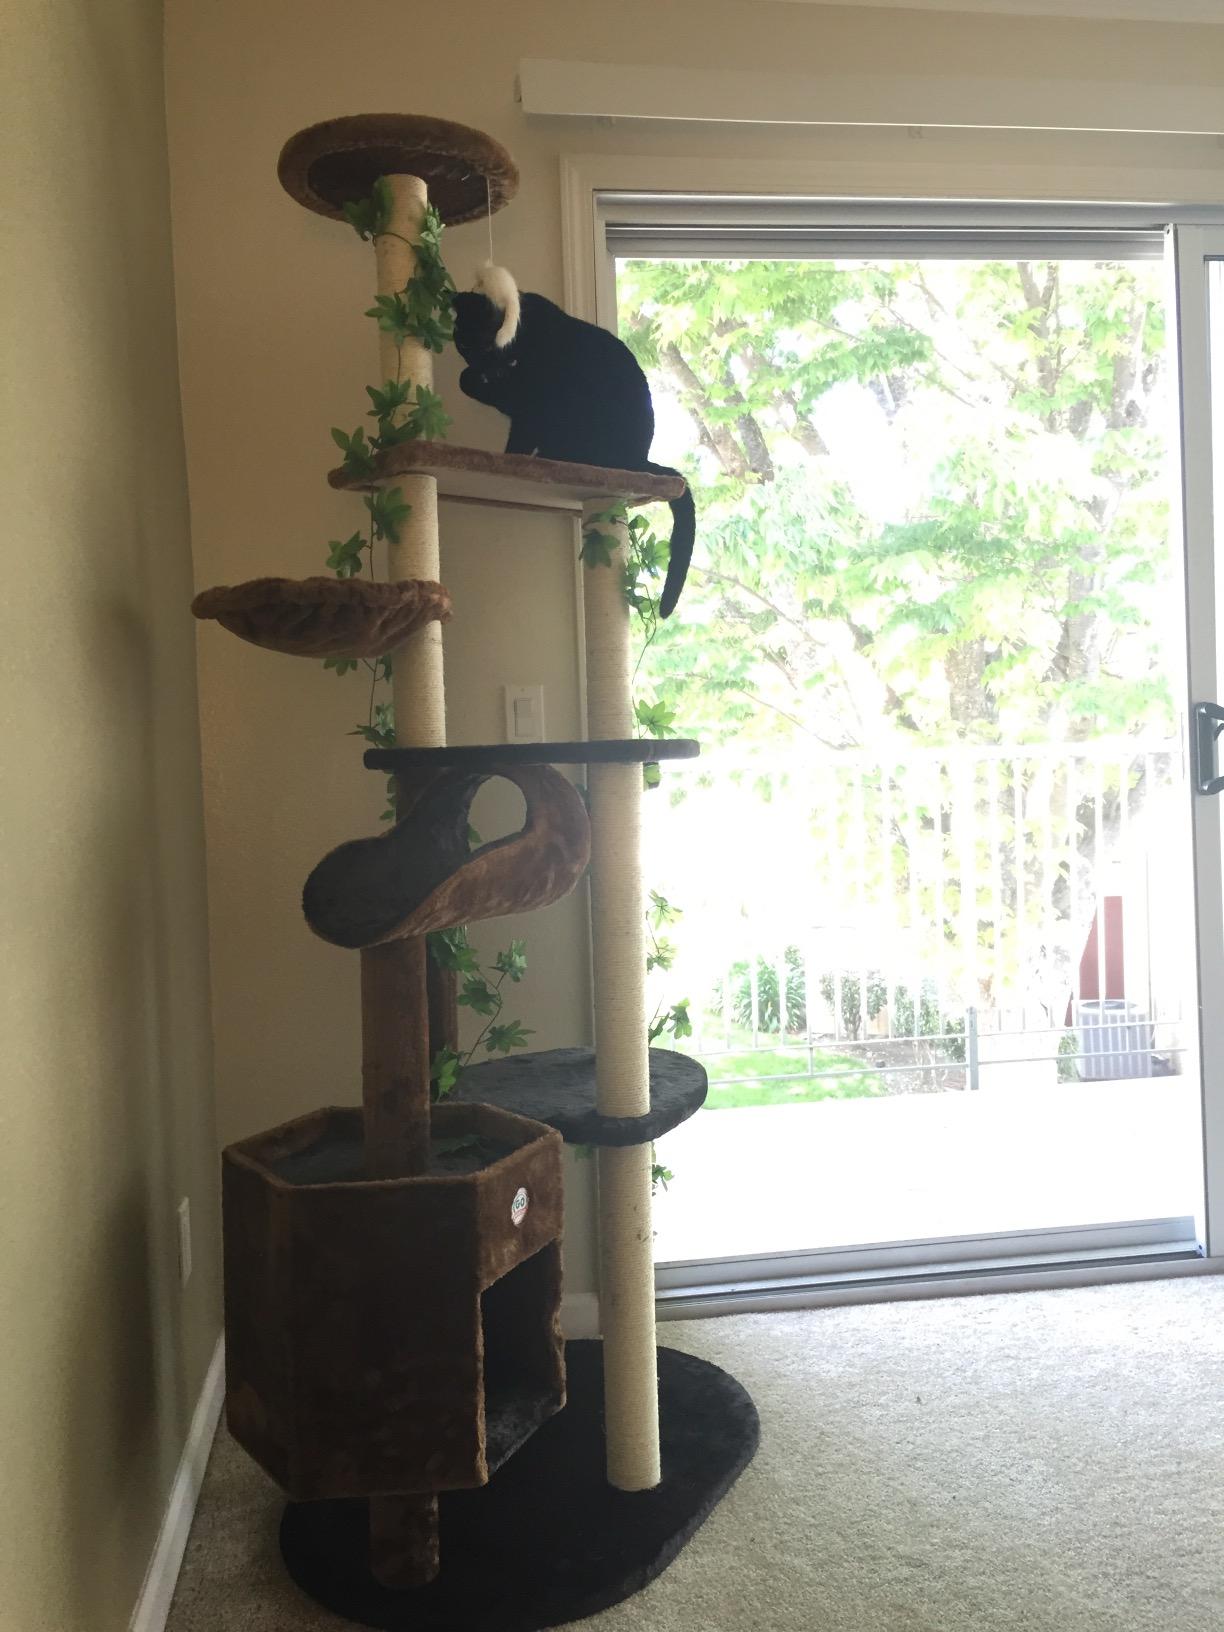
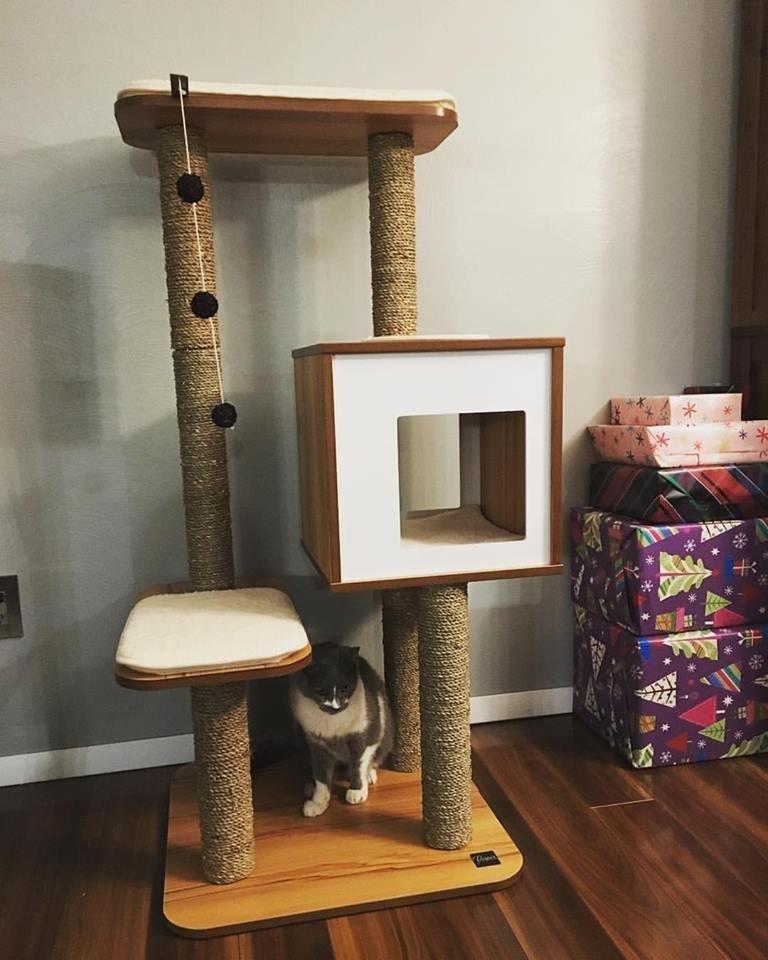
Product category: items_cat tree
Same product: no